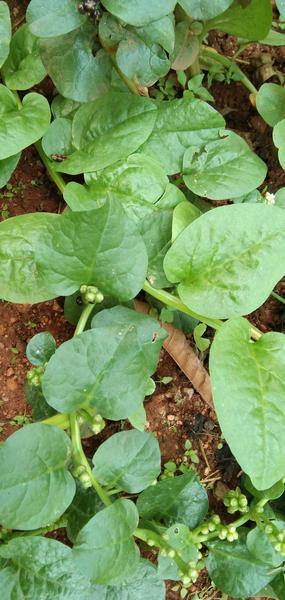
Plant: Basale